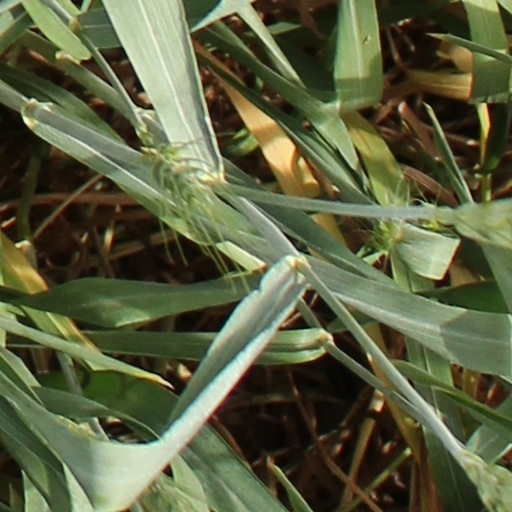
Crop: wheat